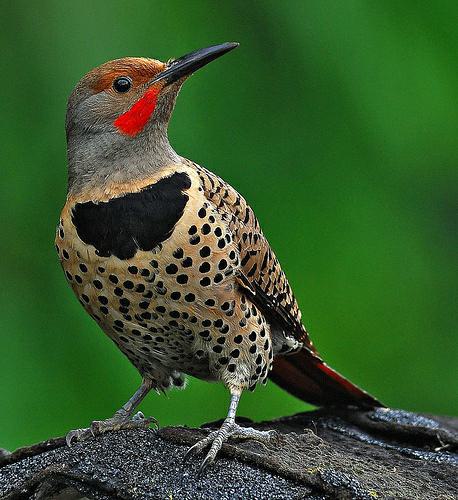
A photo of a northern flicker